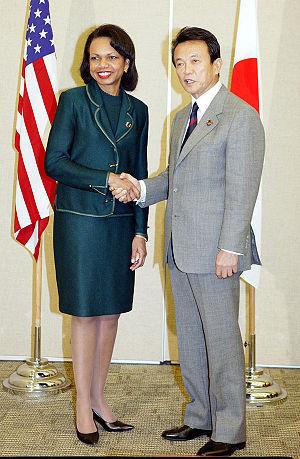
Tarō Asō est un homme d'État japonais né le 20 septembre 1940. Il est le 59ᵉ Premier ministre du Japon, à la tête du 92ᵉ Cabinet nippon, du 24 septembre 2008 au 16 septembre 2009.